Gary R. Edson

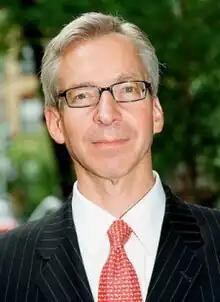
Gary R. Edson

Gary Edson is a former American government official, entrepreneur, and former president of Conservation International. He served previously as chief executive officer of the Clinton Bush Haiti Fund, a 501(c)(3) nonprofit organization that concluded operations in late 2012.